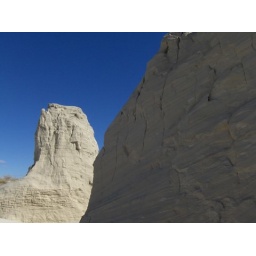
Natural sand monument in Knolls, UT